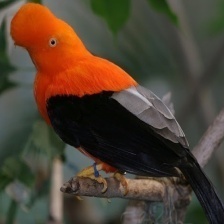
Species: COCK OF THE  ROCK
Scientific name: RUPICOLA